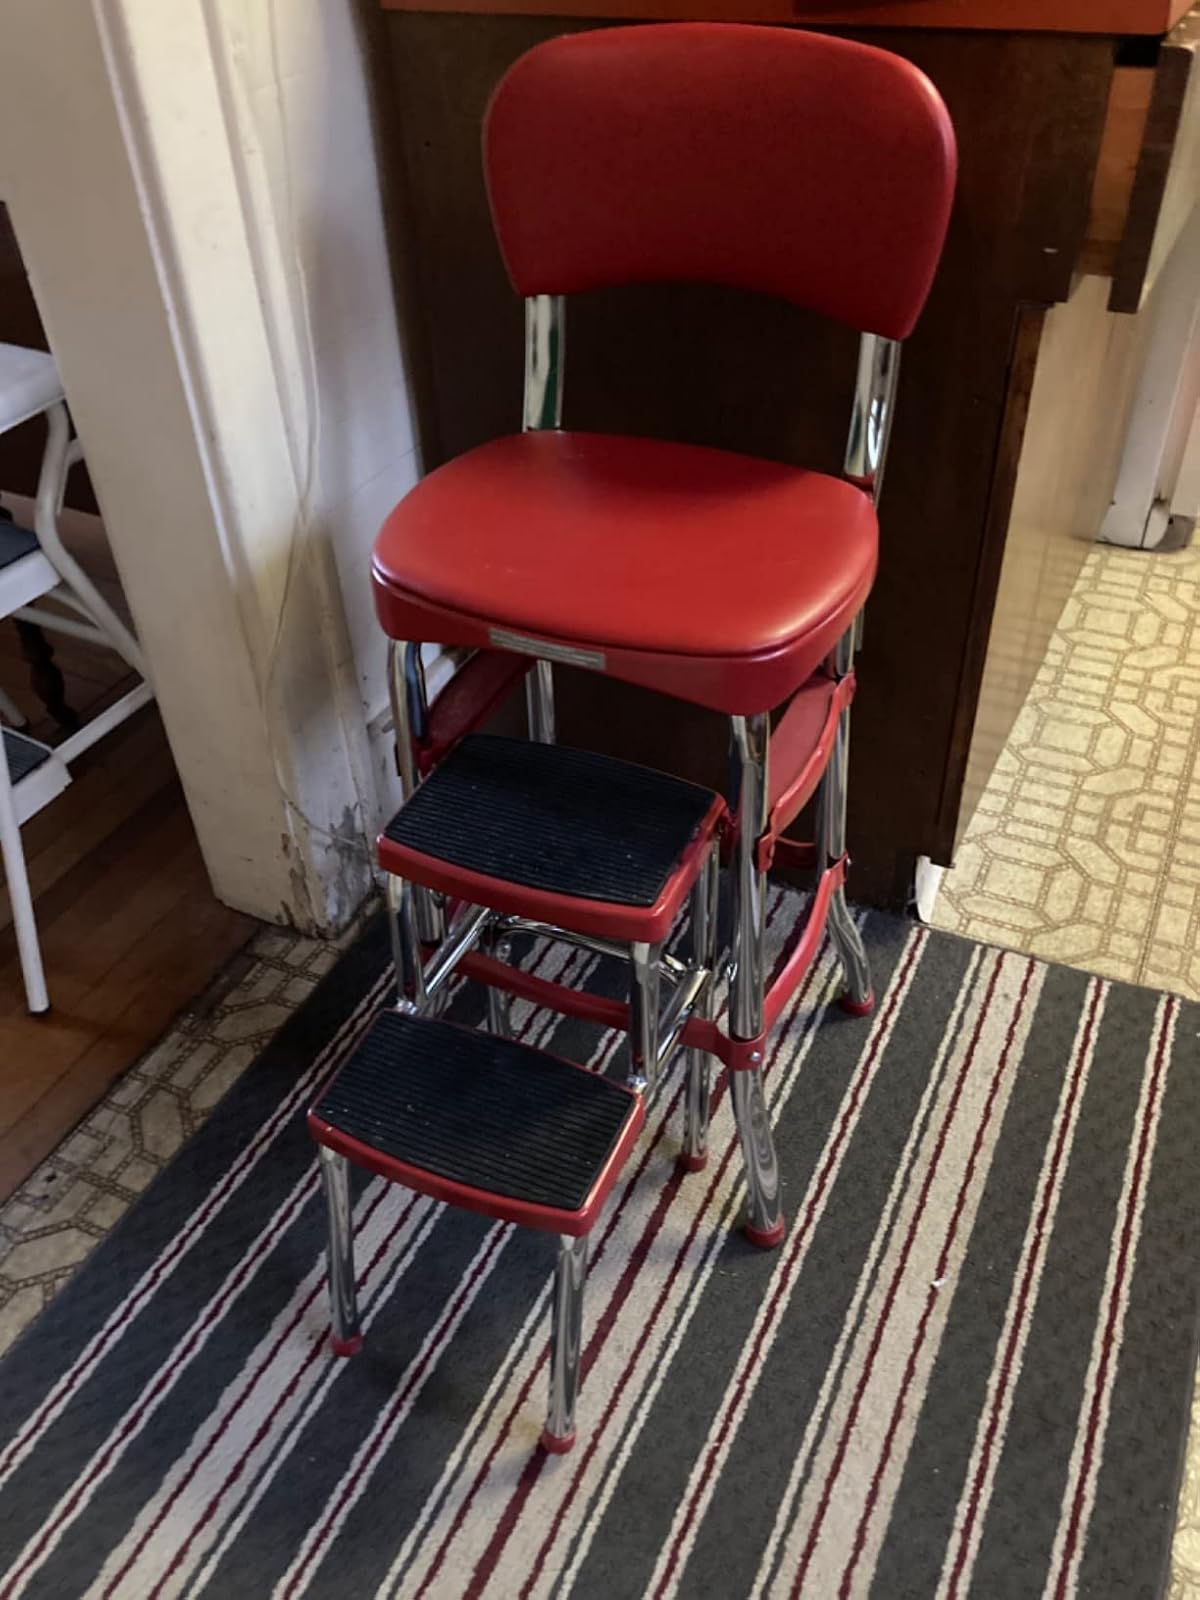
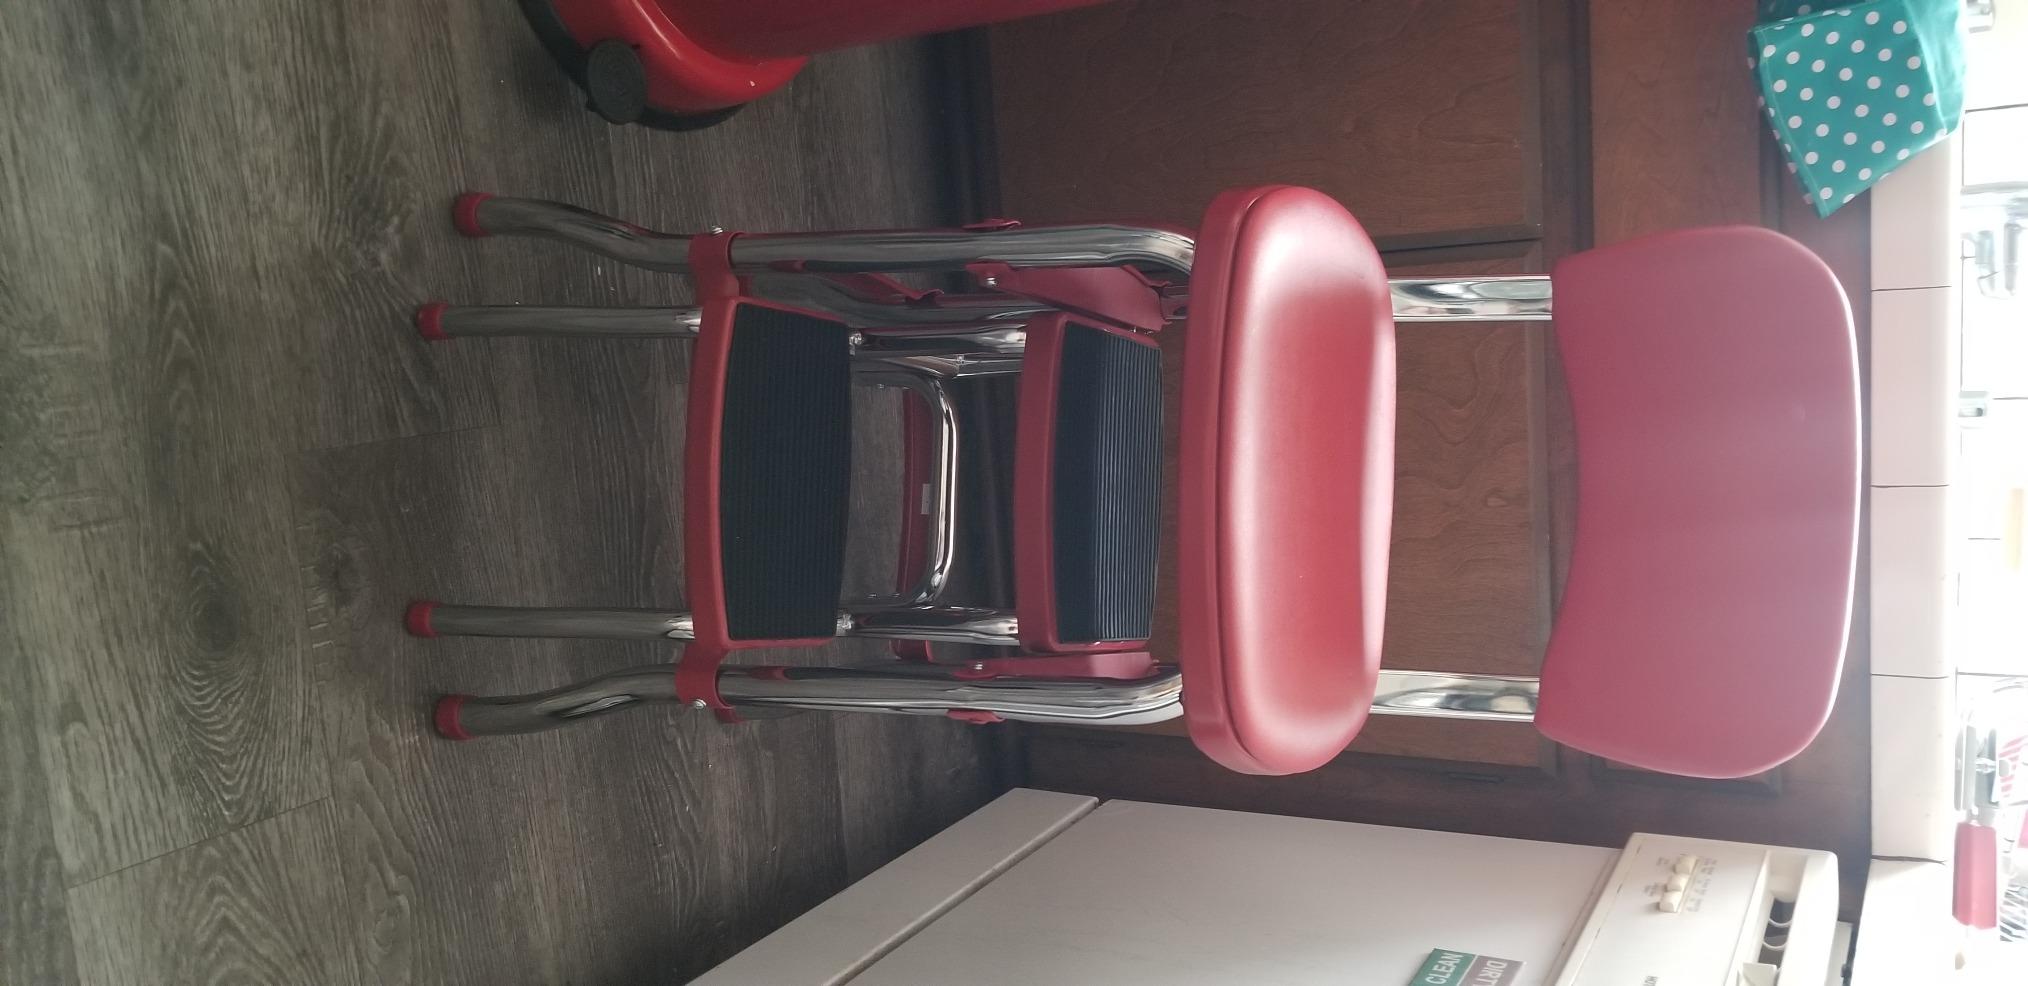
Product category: items_chair
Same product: yes